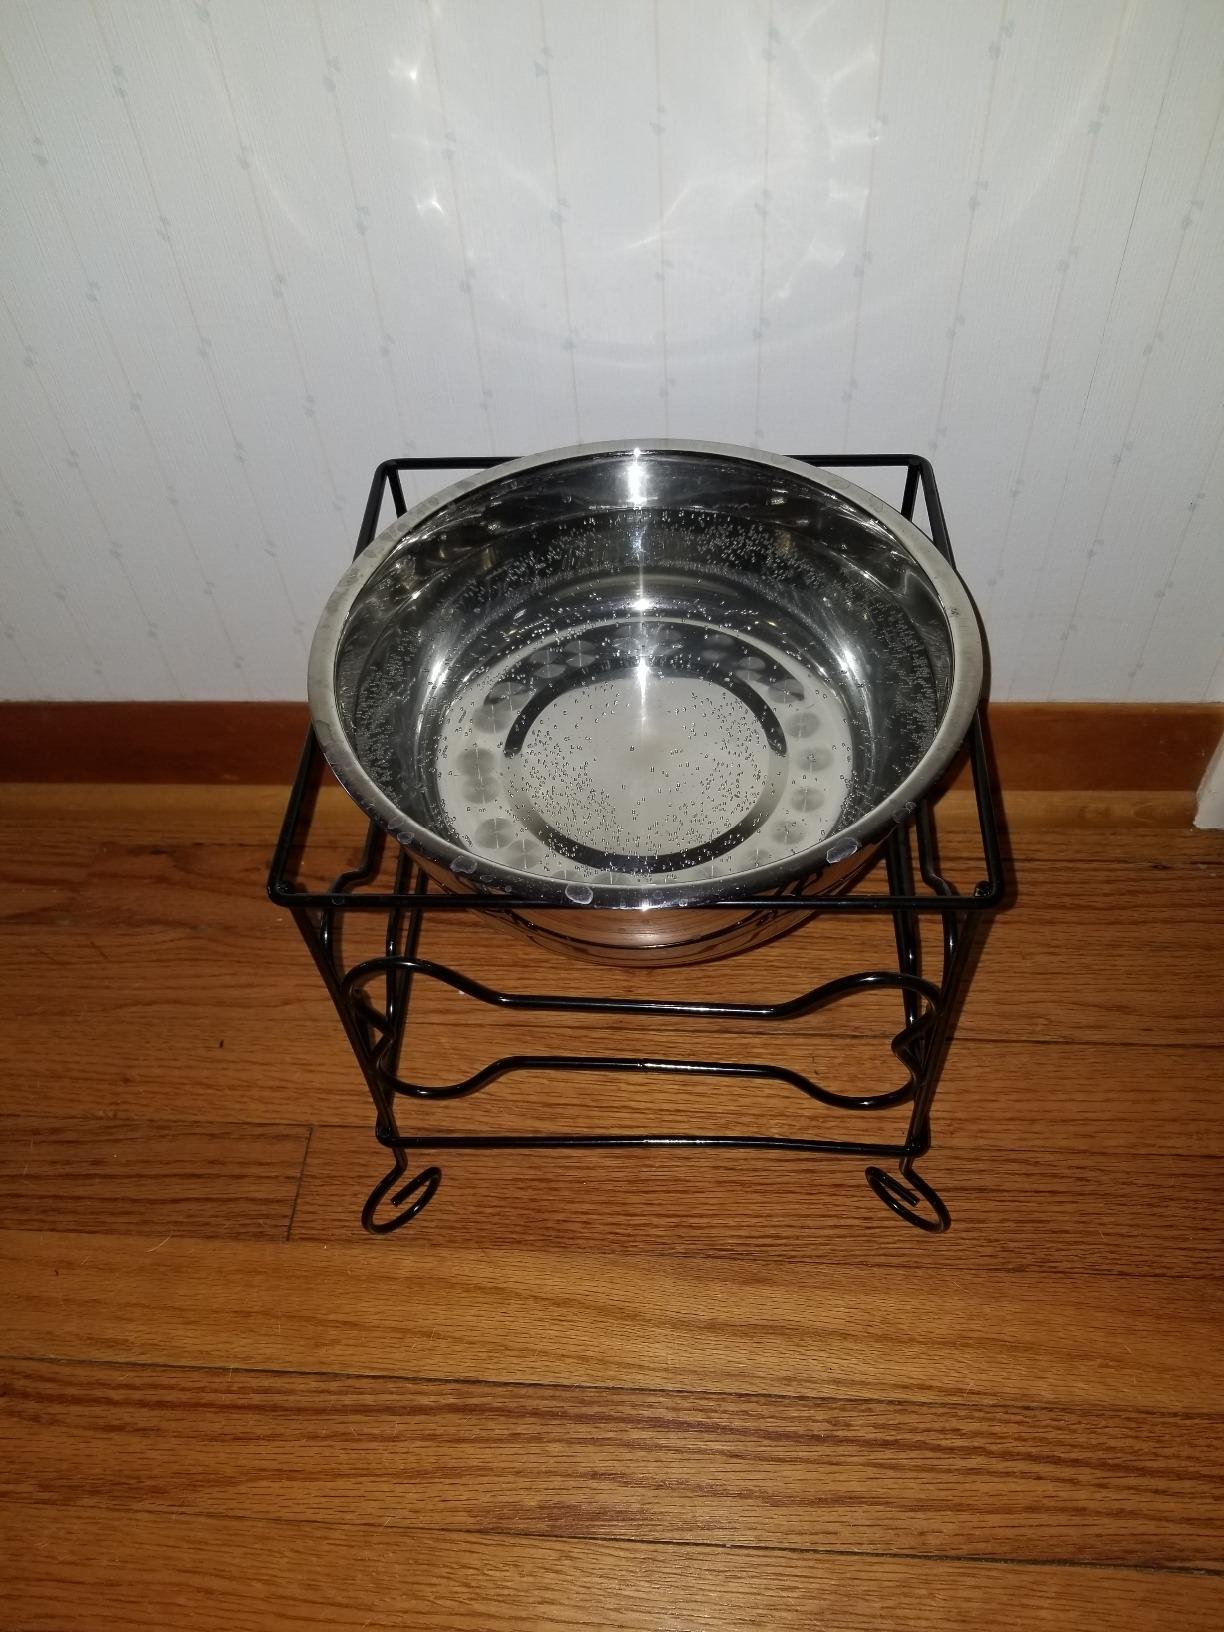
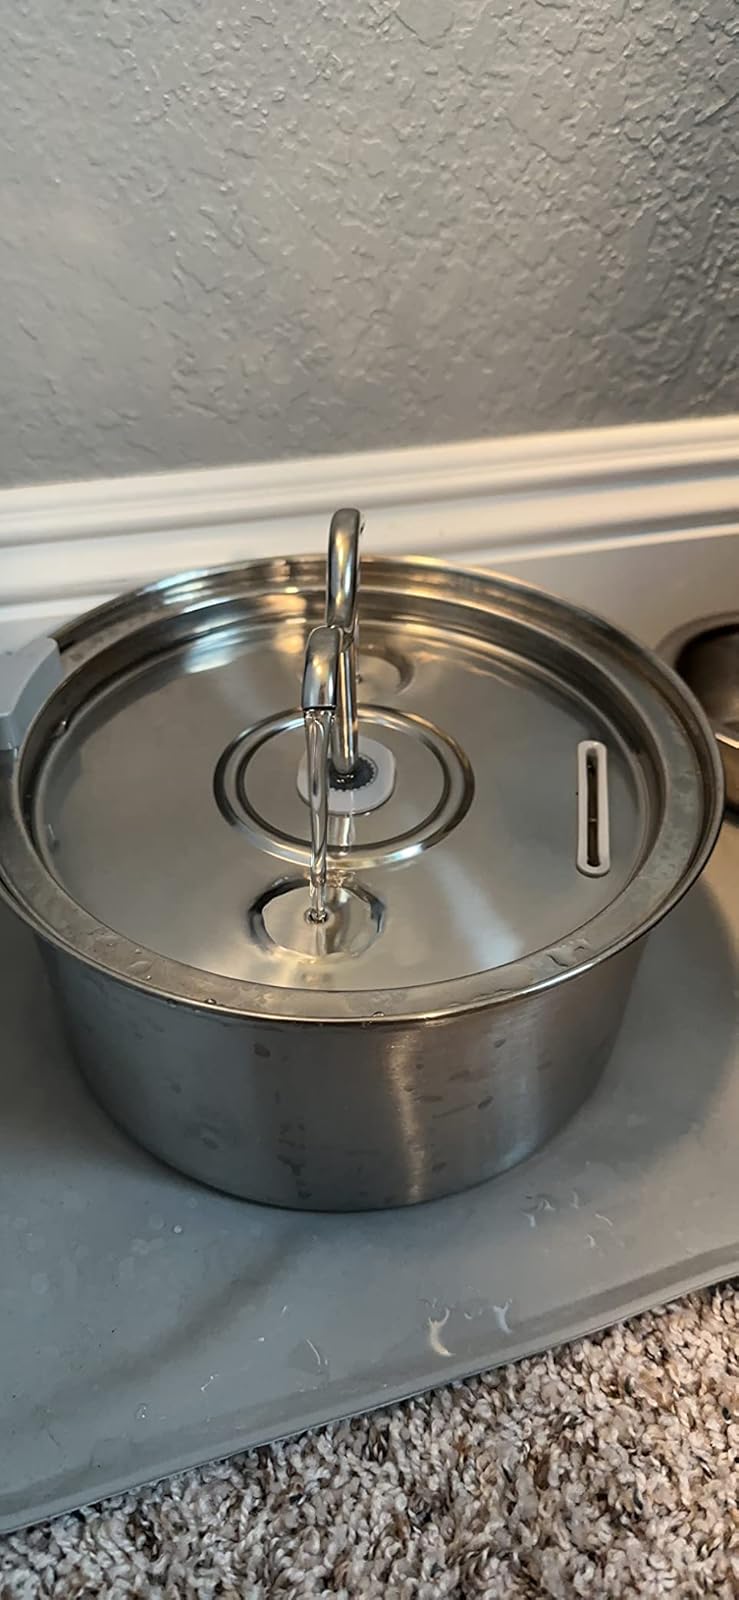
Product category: items_bowl
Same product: no